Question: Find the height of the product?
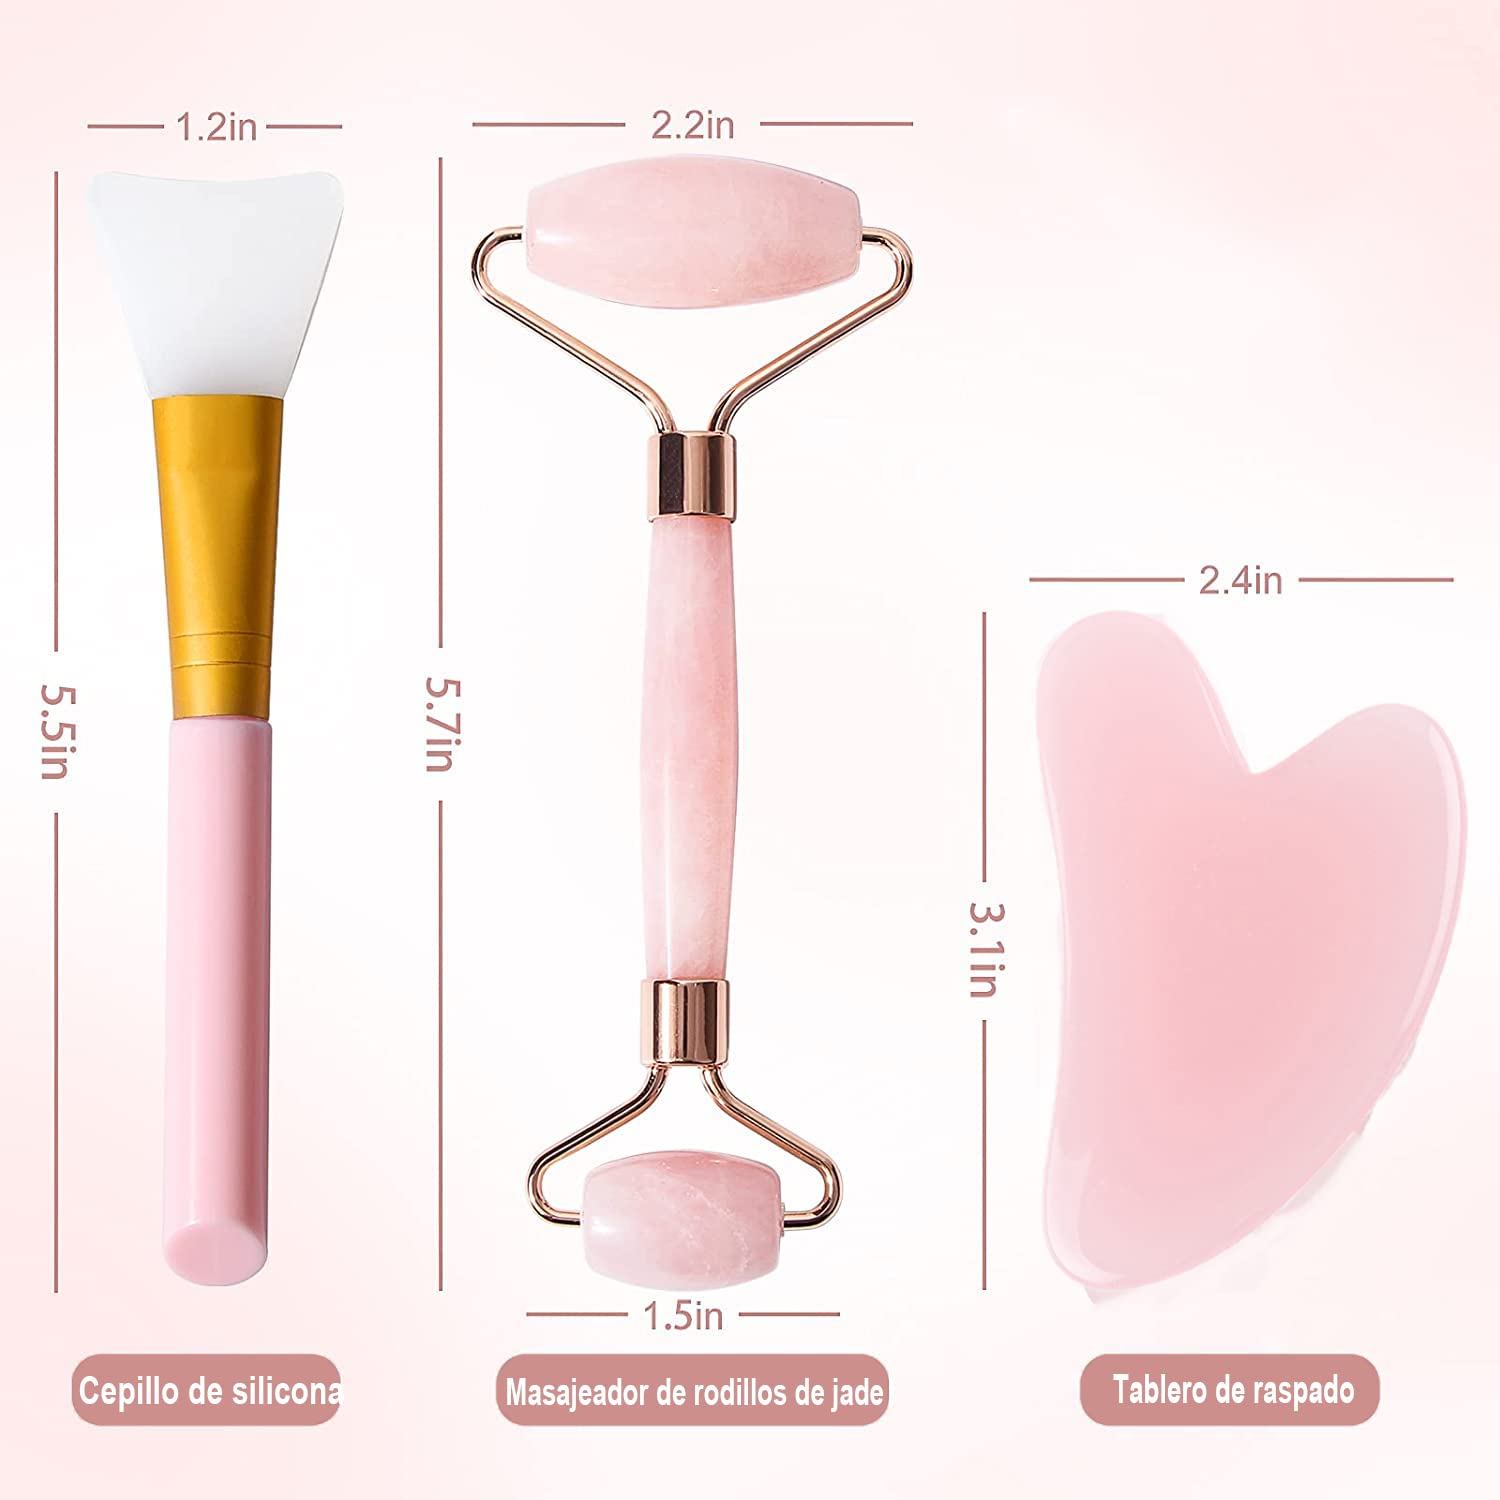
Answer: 5.7 inch